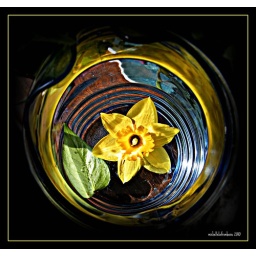
yellow flower in blue vase..centered